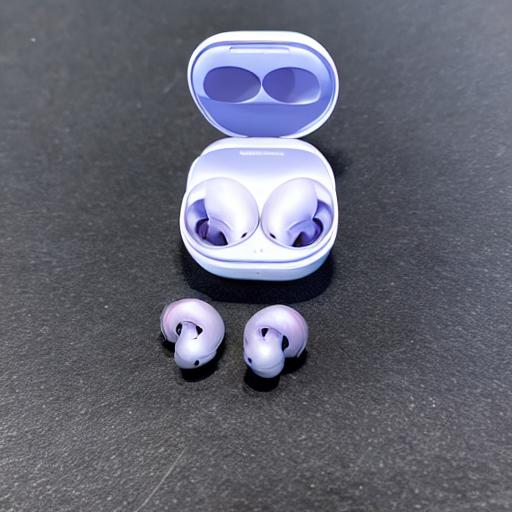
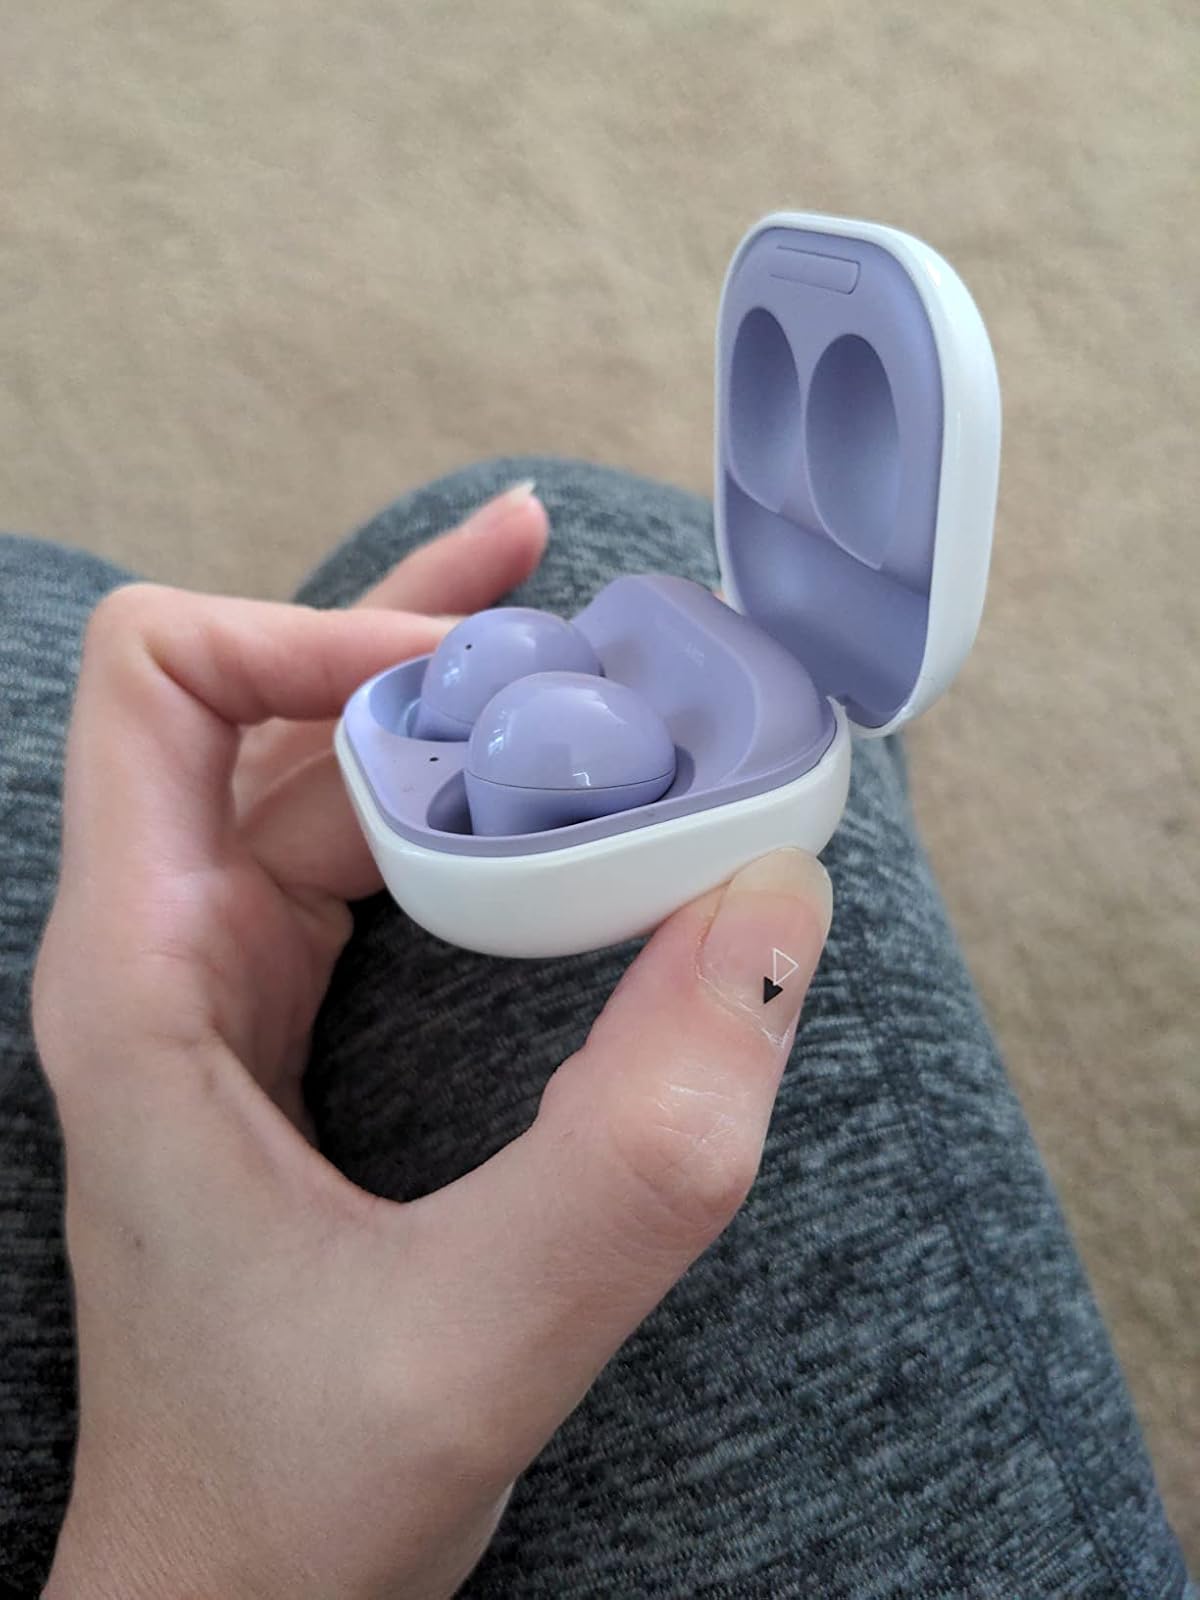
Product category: earbuds
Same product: no